Business Centre Europe

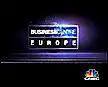

Business Centre Europe was a business news television programme that aired on CNBC Europe in 2001. It replaced "Europe Tonight". Airing from 18.00 UK time, "Business Centre Europe" was a 30-minute wrap-up of the day's top business stories in Europe and also crossed over to the US to update progress on the trading day there. The show was initially presented by Sarah Clements and then by Emma Crosby.